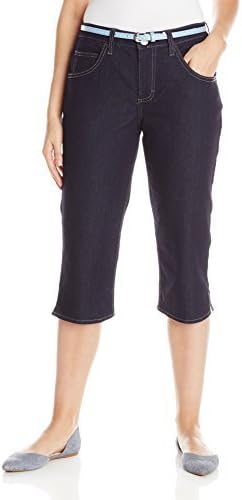
Riders by Lee Indigo Women's Classic-fit Belted Capri Pant
Category: AMAZON FASHION
This Riders by Lee indigo classic fit capri is a great update to your summer wardrobe. This perfect midrise capri has a 19 inch inseam that will hit mid-calf on most. The belt is included for a polished finish to any outfit.
Features: 55% Cotton, 24% Rayon, 19% Polyester, 2% Spandex | Imported | Belt closure | Machine Wash | Classic-fit Capri in stretch denim featuring midrise waist, vented cuffs, and contrast stitching | Includes slender polka dot belt | Inseam: 19"